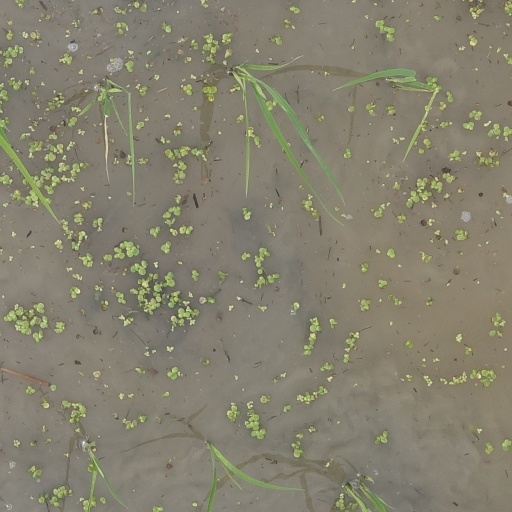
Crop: rice